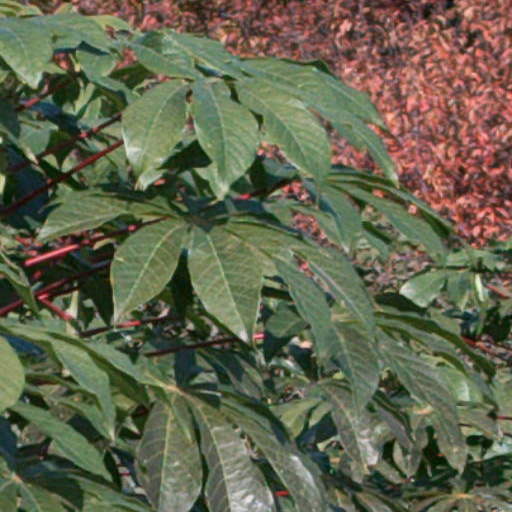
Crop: cassava